List of islands of Wyoming

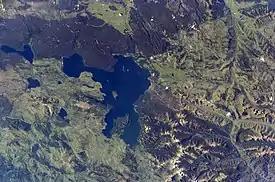
Yellowstone Lake contains several of Wyoming's islands, of which Frank Island is the largest.

The following is a list of islands of Wyoming. Occupying 97,814 square miles (253,348 km), the state of Wyoming is the 10th largest state in the country. It is the sixth largest state to not have an ocean coastline. Despite being landlocked, Wyoming does contain islands; the state contains 713.16 square miles (1,847 km) of water, which is 0.72% of the state's total area.